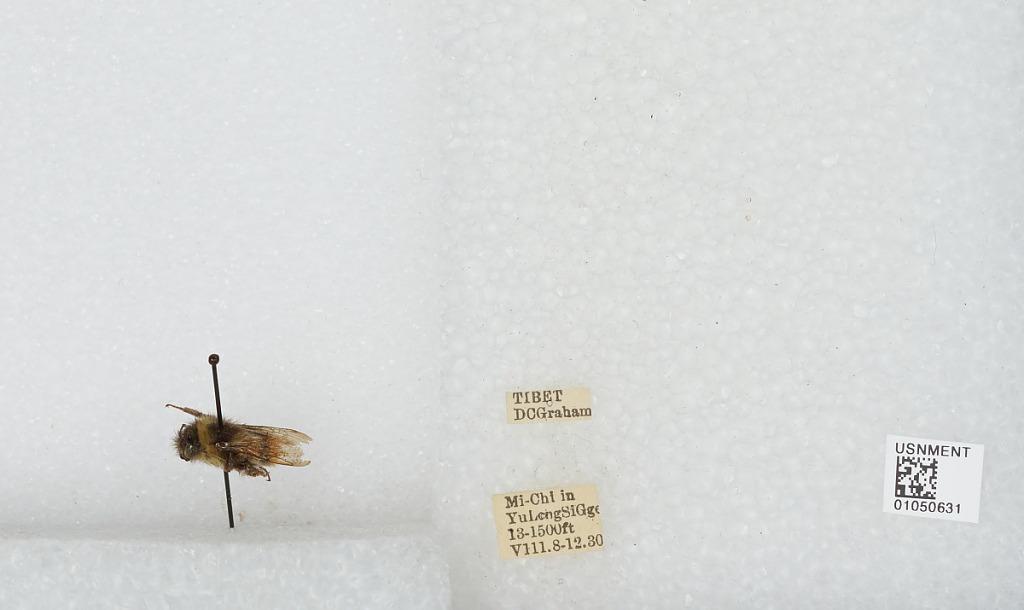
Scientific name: Bombus sp.
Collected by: D. Graham
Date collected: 1930-8-8
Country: China
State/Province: Tibet Autonomous Region
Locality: Mi-Chi in Yu Long Si Gge